Division of Isaacs

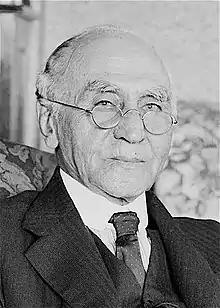
Sir Isaac Isaacs, the division's namesake

The division was named after Sir Isaac Isaacs, former Chief Justice of Australia and the first Australian-born Governor-General of Australia. It was proclaimed at the redistribution of 21 November 1968, and first contested at the 1969 federal election. Originally a marginal seat, it switched regularly between the Liberals and Labor. However, Labor has held it without interruption since 1996, and it is now considered fairly safe for that party.